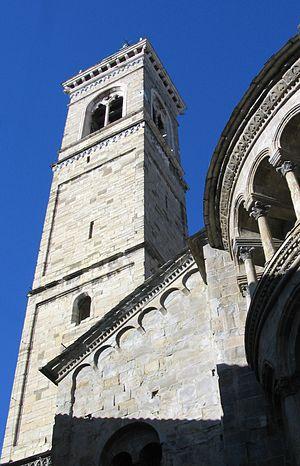
La basilique Santa Maria Maggiore est une église catholique située dans la vieille ville de Bergame, en Lombardie, sur la Piazza del Duomo, dont la construction commença en 1137, et s'échelonna dans la seconde moitié du XIIᵉ siècle, mais qui resta inachevée. L'extérieur conserve le style architectural d'art roman lombard originel, tandis que l'intérieur est décoré dans le style baroque des XVIᵉ et XVIIᵉ siècles.